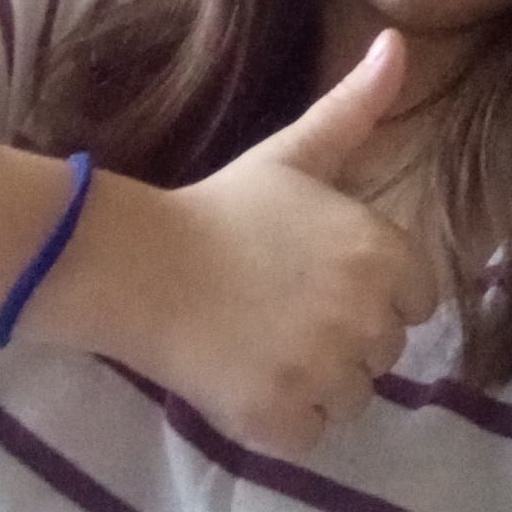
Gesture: like